Clément Chantôme

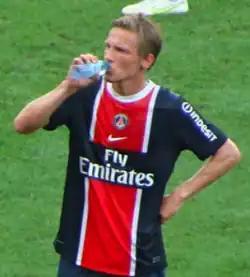
Chantôme while playing for Paris Saint-Germain in 2011

Chantôme appeared in the first team during the first two months of the 2007–08 season, but was subsequently dropped. On 1 December 2007, he returned to the first team, coming on as a 78th-minute substitute in a 1–0 loss to Caen. Following his return, Chantôme soon regained his place in the side.